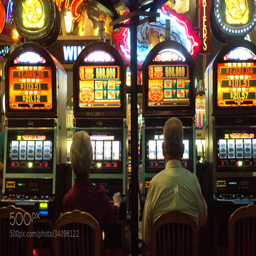
grandma and person against the slot machines